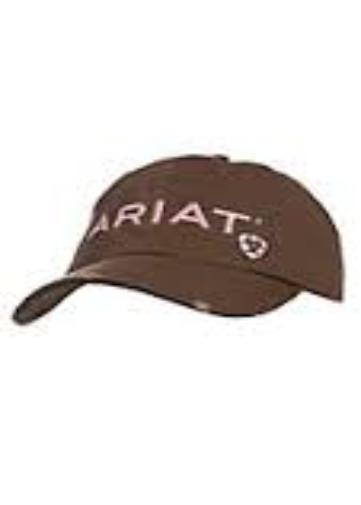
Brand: Ariat
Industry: Clothes